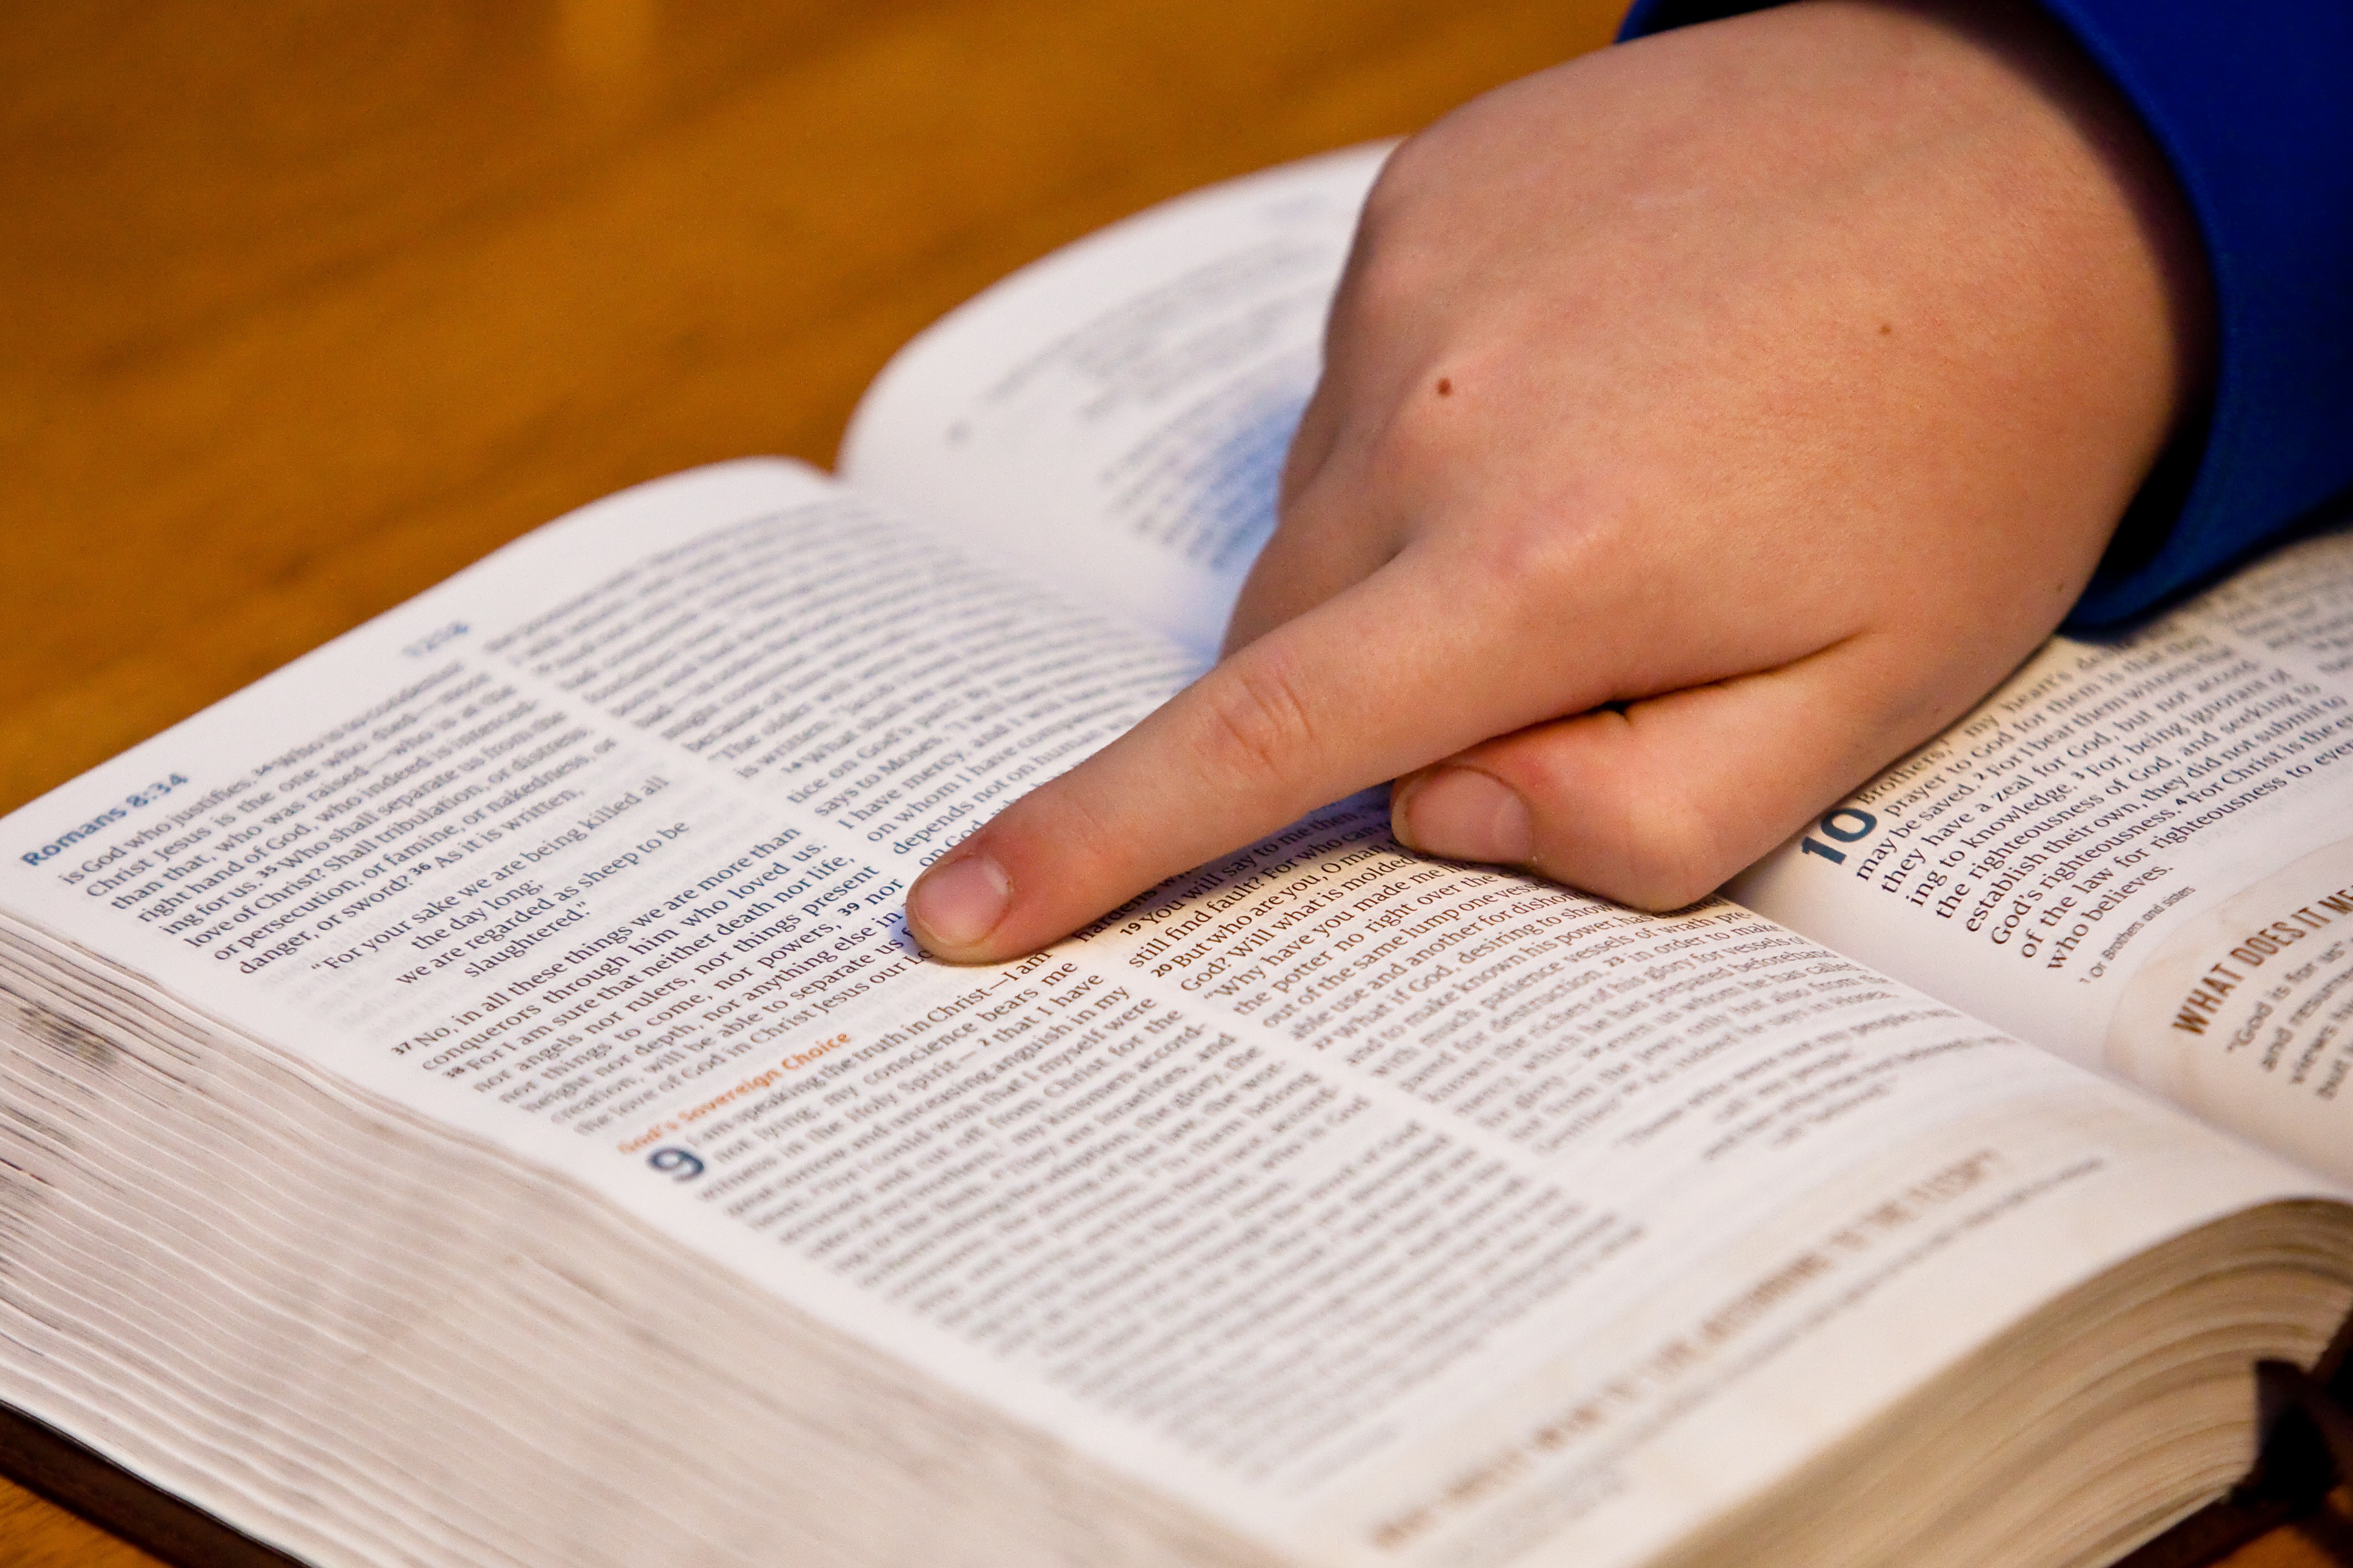
writing, hand, word, person, reading, finger, student, child, bible, study, faith, christianity, holy, organ, document, homework, open bible, bible study, sense, human action